Jurassic Park (novel)

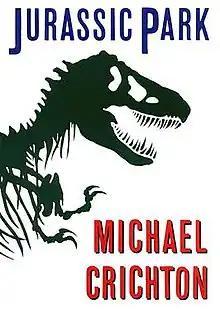
First edition cover

Jurassic Park is a 1990 science fiction novel written by Michael Crichton; it is a cautionary tale about genetic engineering that presents the collapse of a zoological park which showcases genetically recreated dinosaurs to illustrate the mathematical concept of chaos theory and its real-world implications. A sequel titled "The Lost World", also written by Crichton, was published in 1995. Two years later, both novels were republished as a single book titled "Michael Crichton's Jurassic World", which has no relation to the "Jurassic World" film series (the later films in the "Jurassic Park" franchise.)